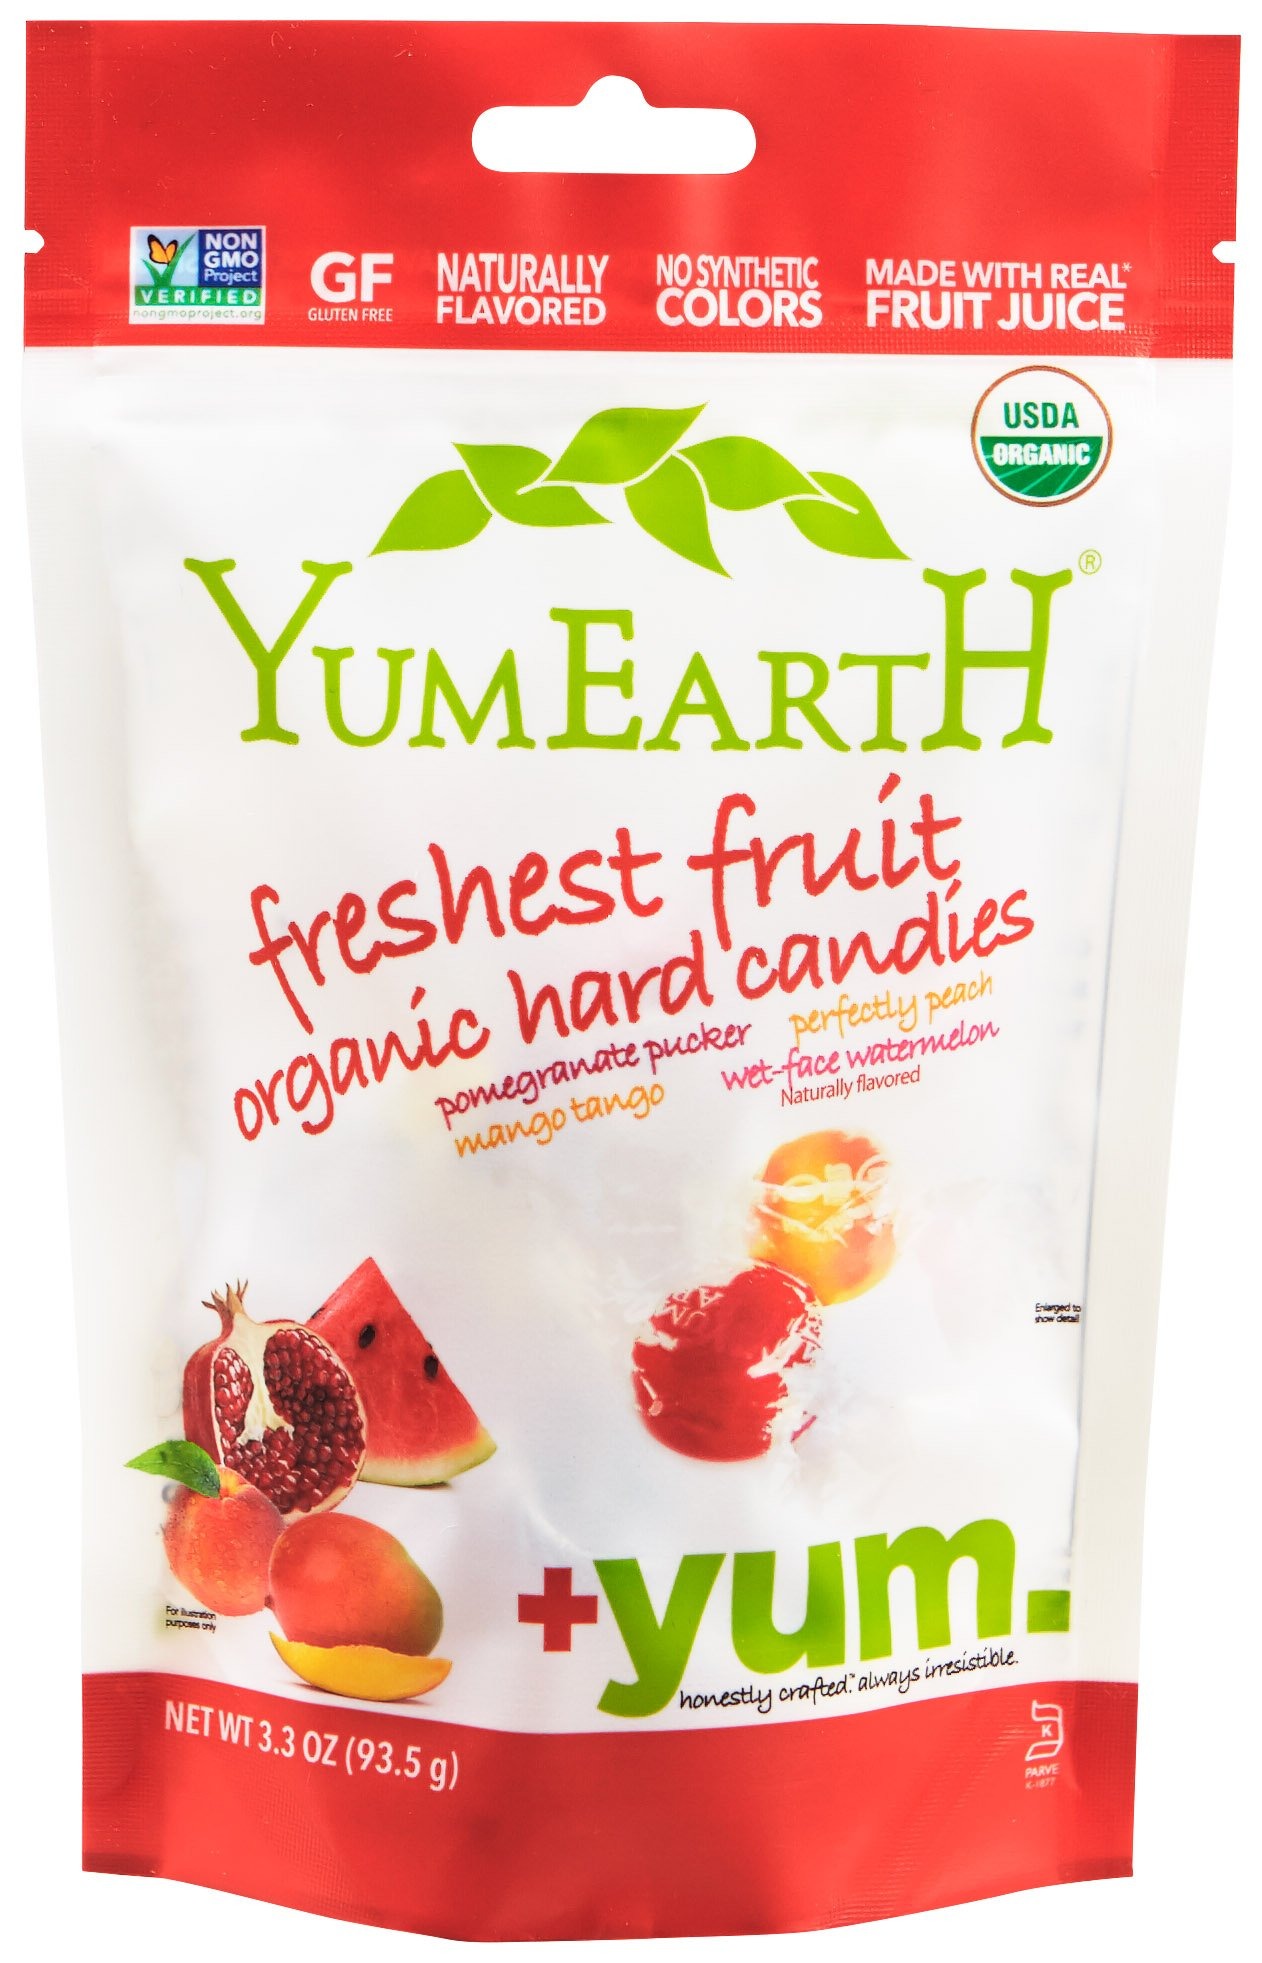
Item Name: Yummy Earth Organic Candy Drops, Freshest Fruit, 3.3-Ounce Bags ( Packaging May Vary ) (Pack of 6)
Bullet Point: Pack of six, 3.3-ounce (total of 19.8-ounce)
Value: 19.8
Unit: Ounce

Price: 4.19